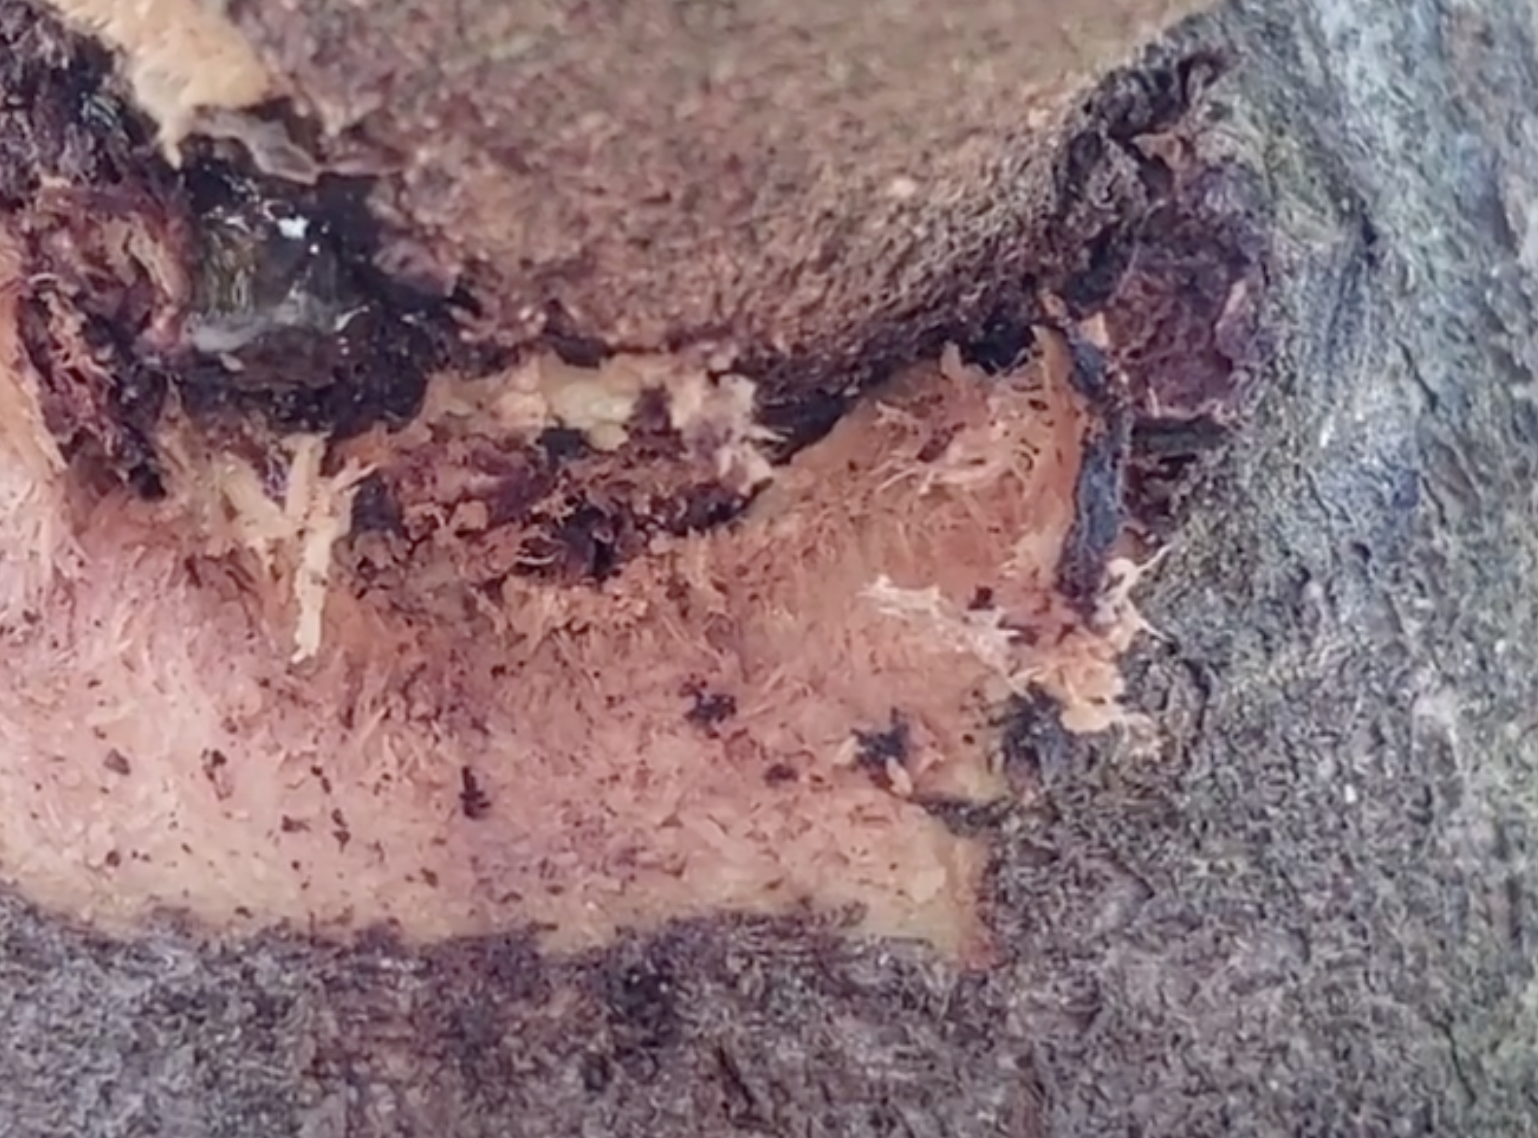
Label: stem_cracking_ gummosis